Woody plant

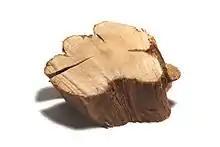
A section of rosemary stem, an example of a woody plant, showing a typical wood structure

A woody plant is a plant that produces wood as its structural tissue and thus has a hard stem. In cold climates, woody plants further survive winter or dry season above ground, as opposed to herbaceous plants that die back to the ground until spring.